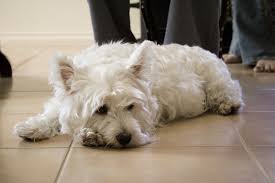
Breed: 209-n000040-West_Highland_white_terrier